Dost Mohammad Khan

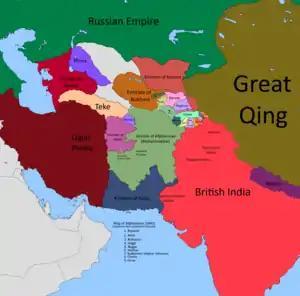
Map of Afghanistan and surrounding nations, dated 1860.

In 1835, Dost Mohammad Khan, the youngest and the most energetic of the Barakzai brothers, who had supplanted the Durrani dynasty and become Emir (lord, chief or king) of Kabul in 1825, advanced up to Khaibar Pass threatening to recover Peshawar. In 1836, Hari Singh Nalwa, the Sikh general who along with Prince Nau Nihal Singh was guarding that frontier, built a chain of forts, including one at Jamrud at the eastern end of the Khyber Pass to defend the pass. Dost Muhammad erected a fort at `Ali Masjid at the other end. In the beginning of 1837, as Prince Nau Nihal Singh returned to Lahore to get married and the Maharaja and his court got busy with preparations for the wedding.